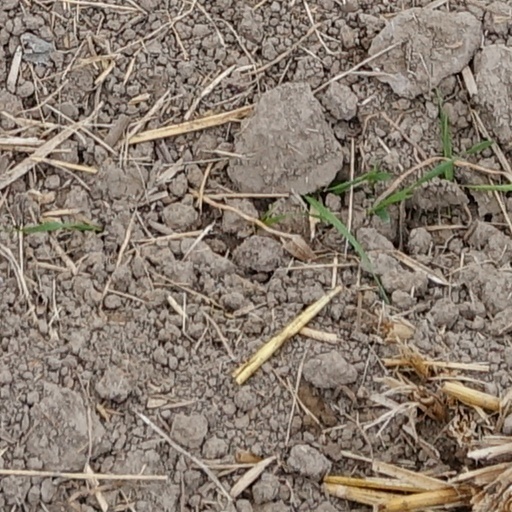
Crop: wheat